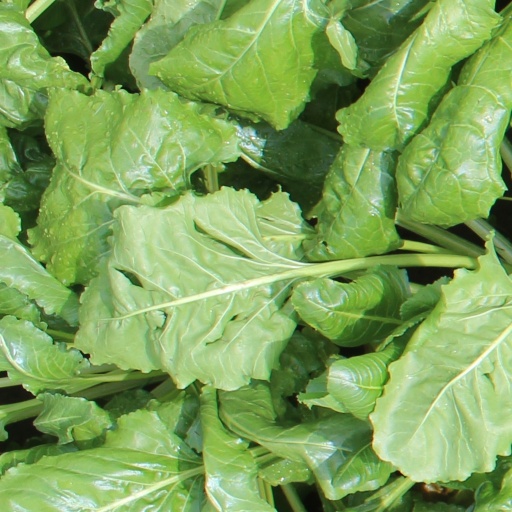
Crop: sugar beet